Spiritualism (movement)

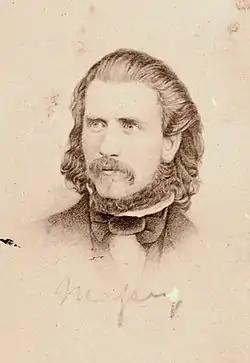
Gerald Massey

One medium who rejected evolution was Cora L. V. Scott; she dismissed evolution in her lectures and instead supported a type of pantheistic spiritualism. The spiritualist Gerald Massey wrote that Darwin's theory of evolution was incomplete.